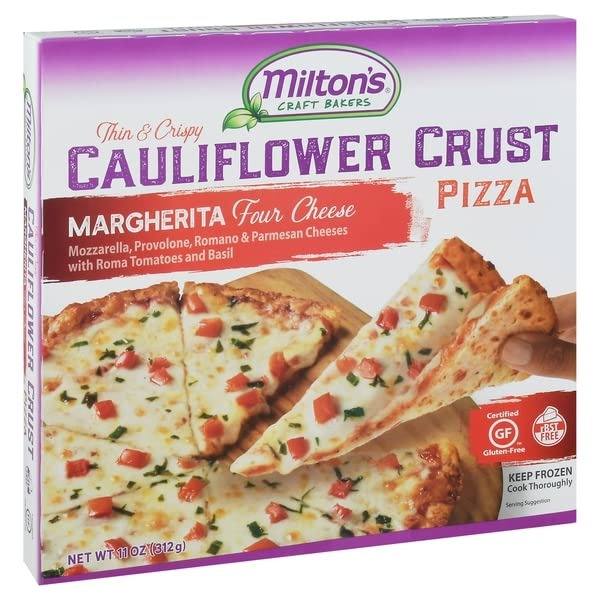
Item Name: Milton's Craft Bakers, Pizza Cauliflower Crust Margherita Four Cheese, 11 Ounce
Product Description: Pizza Crusts
Value: 11.0
Unit: Fl Oz

Price: 9.81